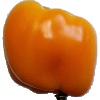
Label: Pepper Yellow 1